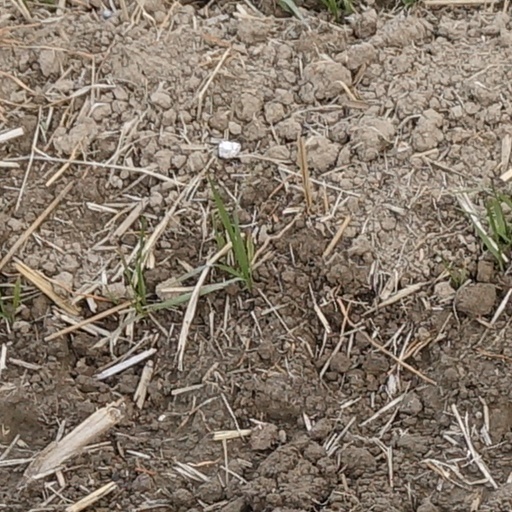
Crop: wheat